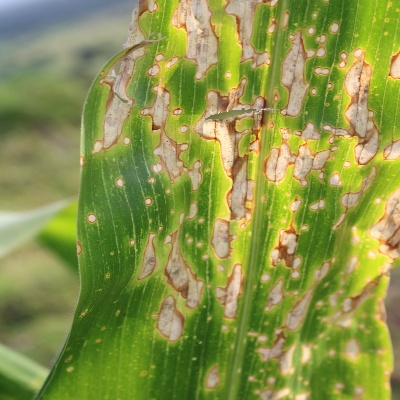
Crop: Maize
Condition: leaf blight